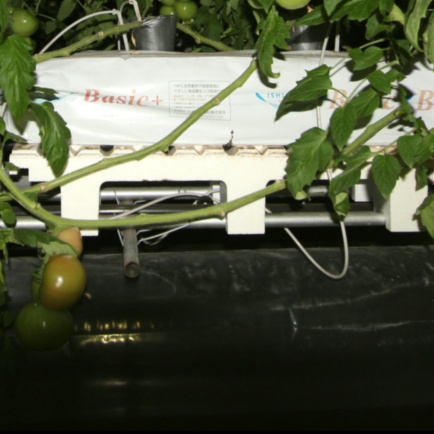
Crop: tomato